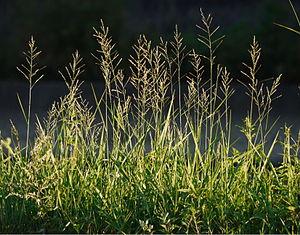
Les Arundinelleae sont une tribu de plantes monocotylédones de la famille des Poaceae, sous-famille des Panicoideae.
Arundinella est un genre de plantes monocotylédones de la famille des Poaceae, sous-famille des Panicoideae, à répartition cosmopolite, qui compte environ 50 espèces acceptées.